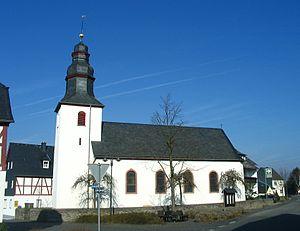
Altstrimmig est une municipalité allemande située dans le land de Rhénanie-Palatinat et l'arrondissement de Cochem-Zell.